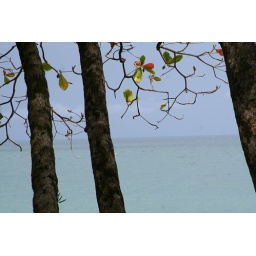
water from the trees in manuel antonio